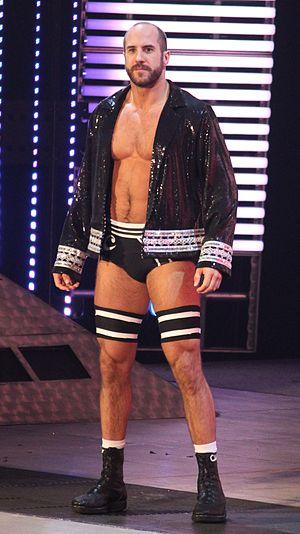
L’édition 2014 de NXT Arrival est une manifestation de catch diffusée sur WWE Network et visible uniquement en paiement à la séance.